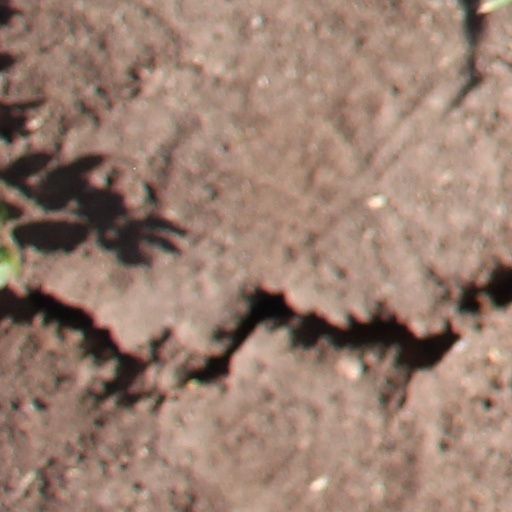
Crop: wheat